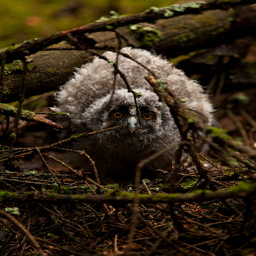
A bird sitting on dirt and small sticks.
a fluffy bird sits in a nest between branches of a tree
An grey owl posing underneath a few branches.
A little owl looking at you through limbs.
A small animal crawling through dead branches in a forest.